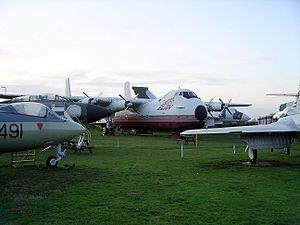
Le Musée aéronautique des Midlands se trouve à la sortie du village de Baginton, dans le Warwickshire, en marge de l'aéroport de Coventry. Il consacre une halle entière, le Frank Whittle Jet Heritage Centre, au pionnier anglais de la propulsion par réaction.